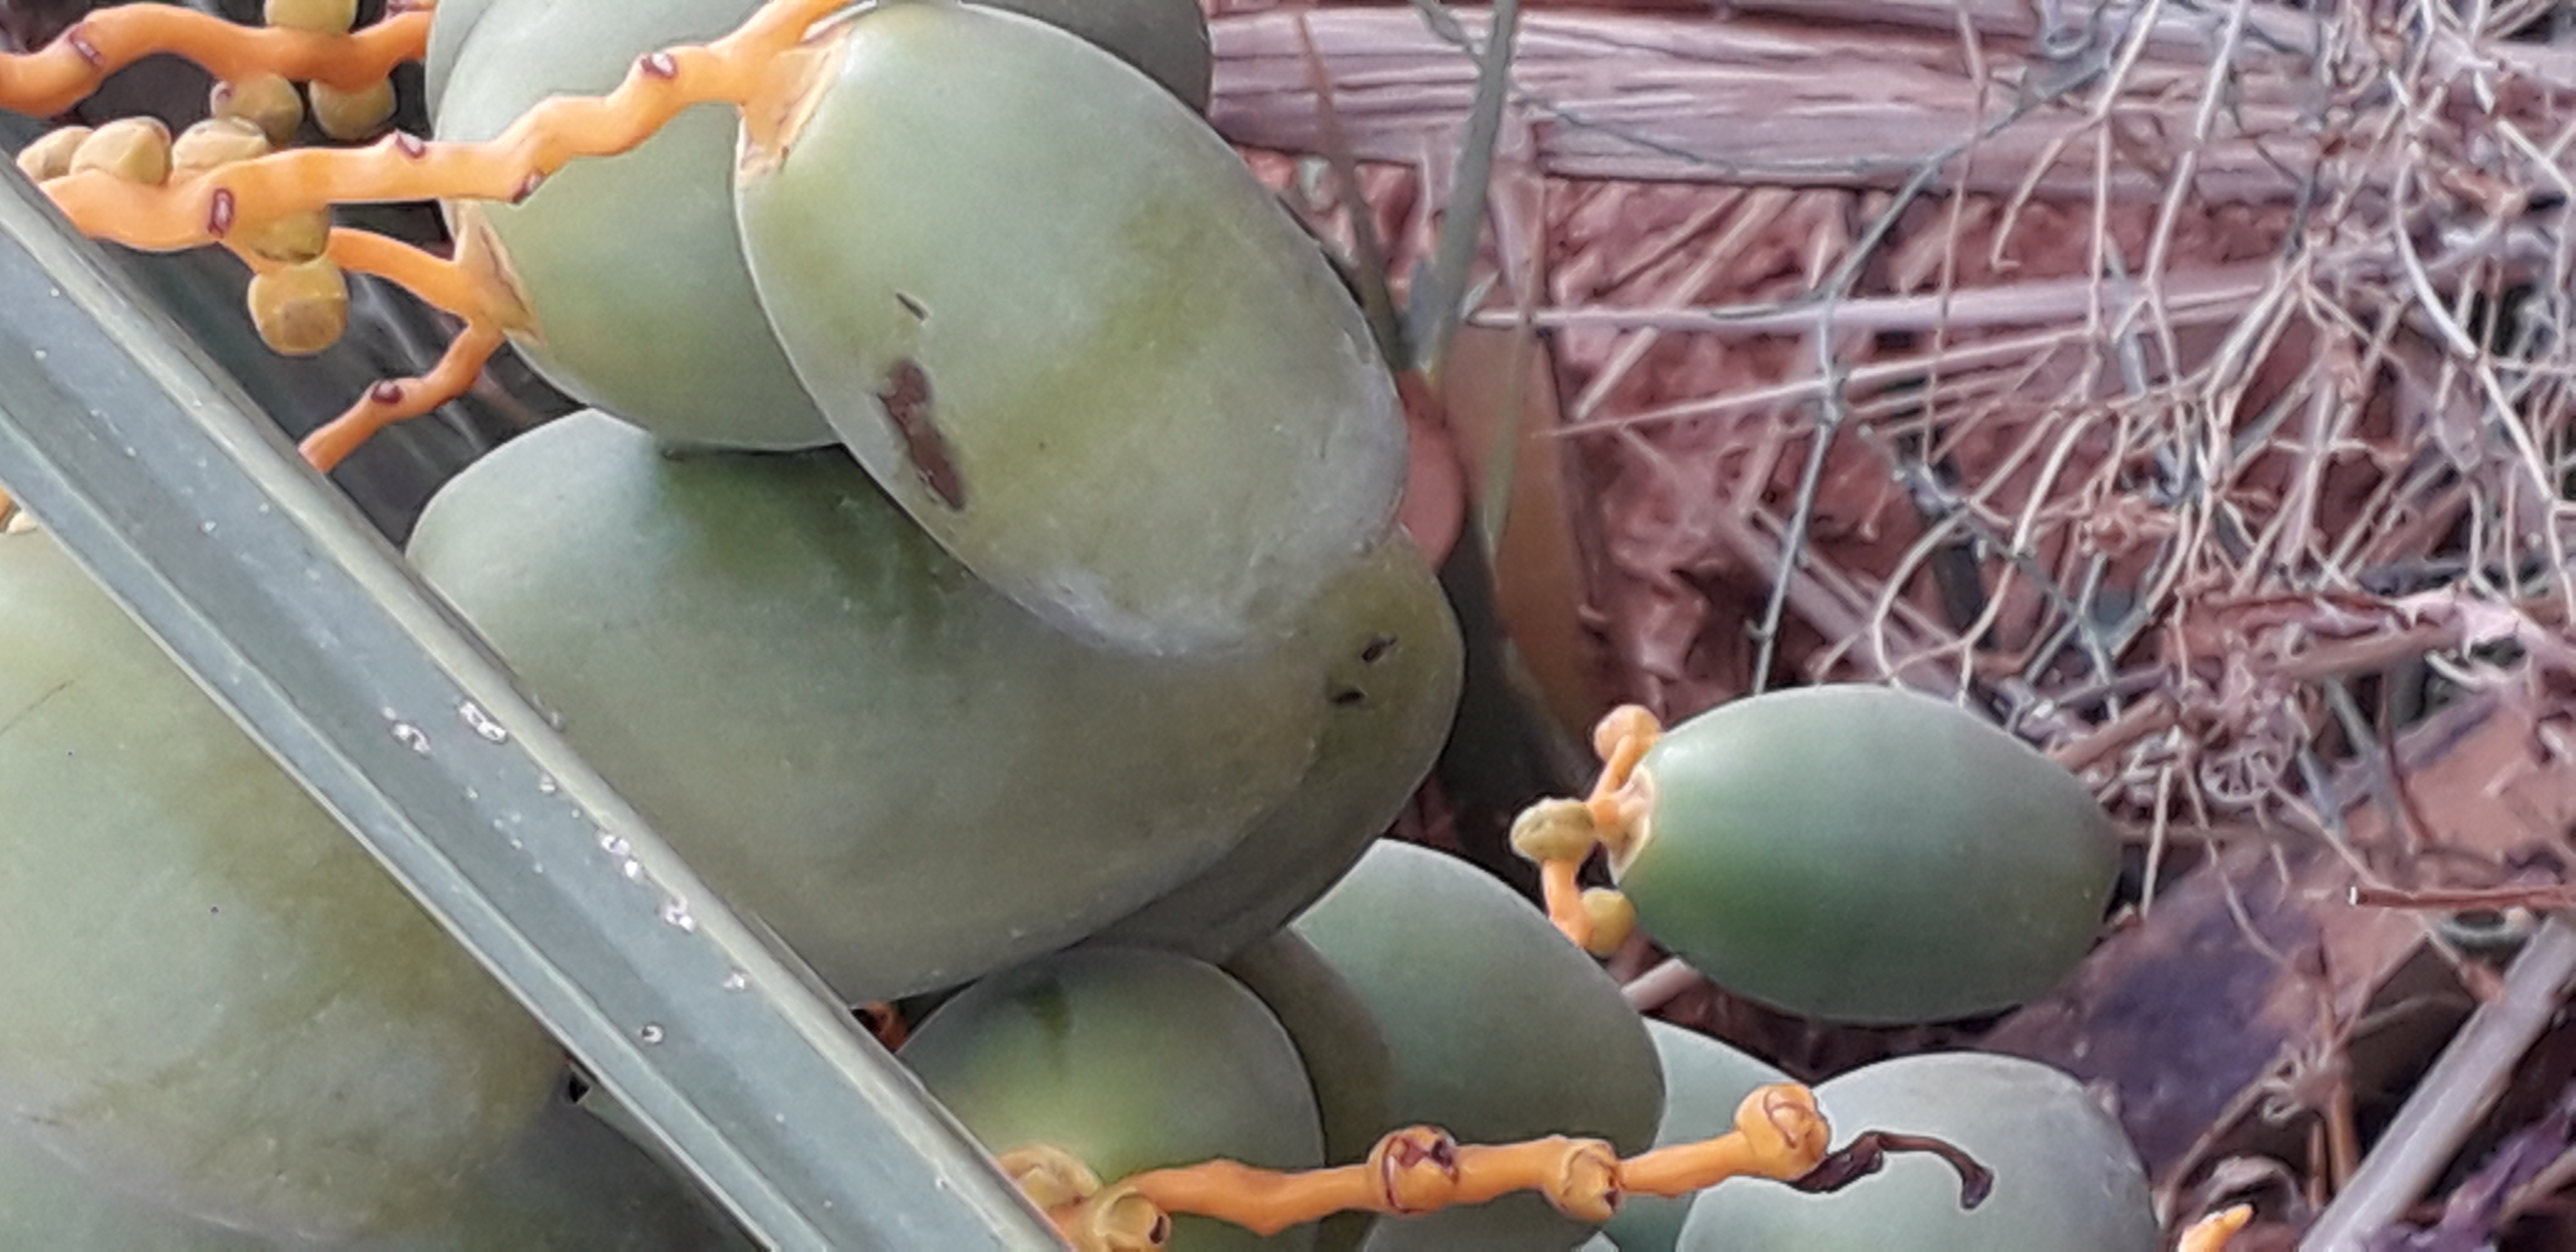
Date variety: Boumajhoul